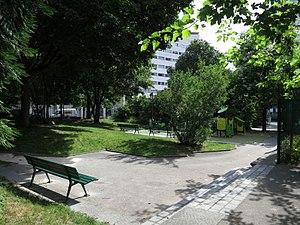
Jardin de la gare de Reuilly, Paris
Le jardin de la Gare-de-Reuilly est un espace vert du 12ᵉ arrondissement de Paris, en France.